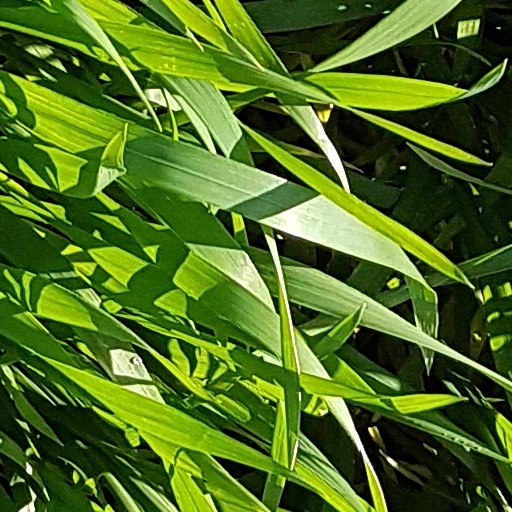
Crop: wheat